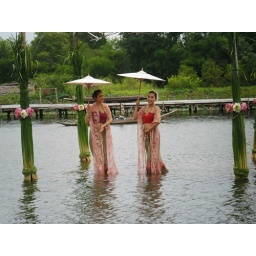
Beautiful girls in water show